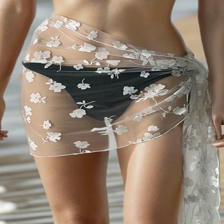
Label: Modal